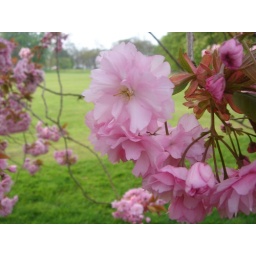
Blooming pink trees in Harrogate